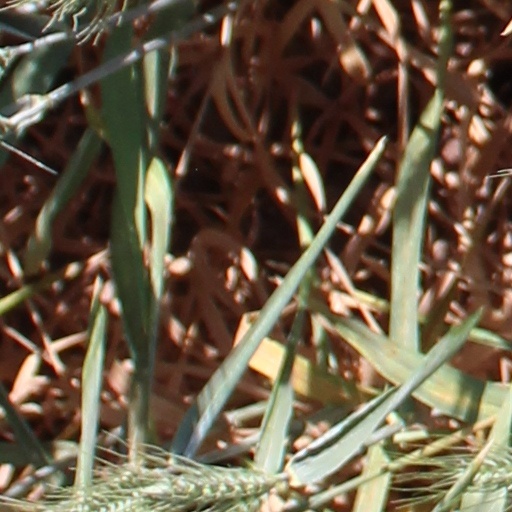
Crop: wheat